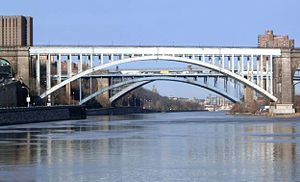
Harlem River
Tre af de broer, der krydser Harlem River: High Bridge, Alexander Hamilton Bridge og Washington Bridge. Manhattan-kvarteet Washington Heights ligger til venstre og Bronx til højre.
Harlem River er en 13 km lang havarm, der forbinder East River og Hudson River i New York. Harlem River adskiller øen Manhattan fra Bronx, der ligger på det amerikaniske fastland.